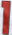
Number: 1